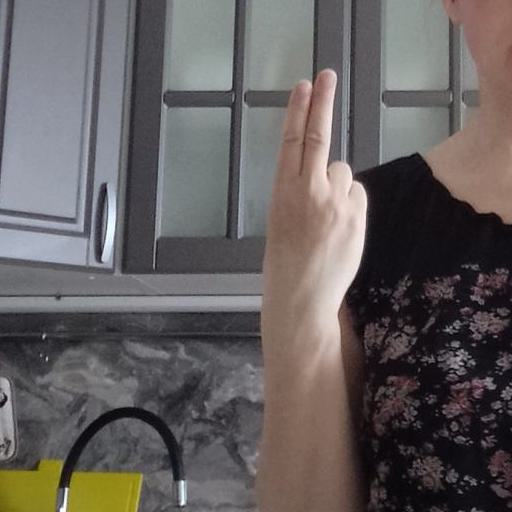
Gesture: two_up_inverted